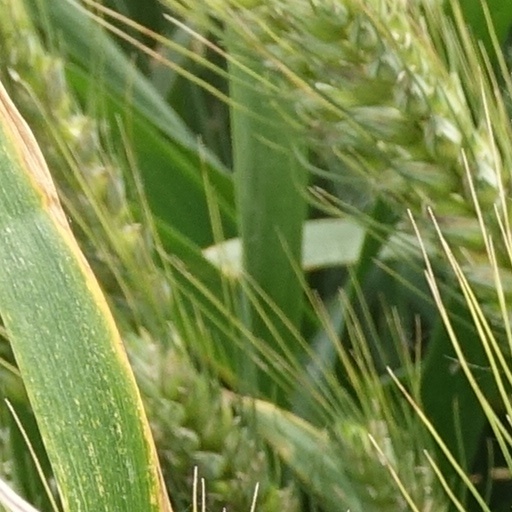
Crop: wheat